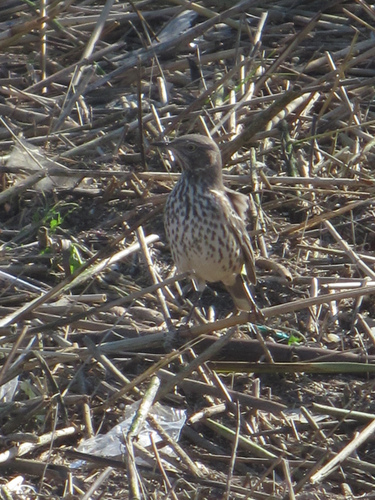
this bird has a medium throat that is brown and a spotted breast.
this bird has a gray and white speckled breast, gray crown and a short gray bill.
this little bird is covered in speckles with a short pointy bill.
small bird with a brown head and bil, brown scattered dots lead to his underside which is a tan color.
a dull colored bird with a white body with gray specks and a gray head
this bird is brown with white and has a long, pointy beak.
the crown of the bird is a solid brown, and the bill of the bird is black and pointed.
this bird has wings that are brown and has a white belly
this small bird has a brown, grey and white mottled breast.
this bird has a white belly with grey speckles covering its breast and sides, and the rest of it is grey.
Species: Sage Thrasher